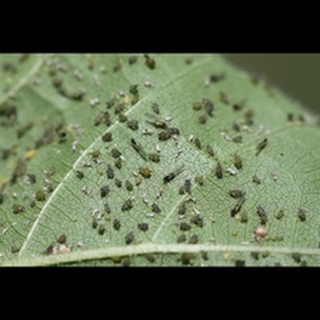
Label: wheat_aphid